National park

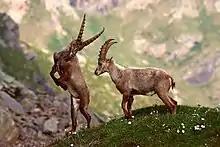
National parks often allow protected species to flourish. Pictured are alpine ibexes ("Capra ibex") in the Gran Paradiso National Park, Piedmont, Italy. The ibex population increased tenfold since the area was declared a national park in 1922.

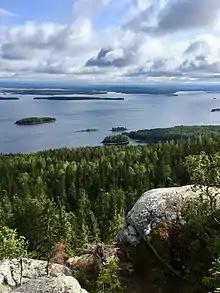
Landscapes of the Koli National Park in North Karelia, Finland, have inspired many painters and composers, including Jean Sibelius, Juhani Aho, and Eero Järnefelt.

A national park is a nature park designated for conservation purposes because of unparalleled national natural, historic, or cultural significance. It is an area of natural, semi-natural, or developed land that is protected and owned by a government. Although governments hold different standards for national park designation, the conservation of 'wild nature' for posterity and as a symbol of national pride is a common motivation for the continued protection of all national parks around the world. National parks are almost always accessible to the public. Usually national parks are developed, owned and managed by national governments, though in some countries with federal or devolved forms of government, "national parks" may be the responsibility of subnational, regional, or local authorities.